Vernagtferner

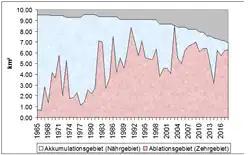
Area (feeding and consumption area) since 1965

The Vernagtferner has receded over time, and today it terminates more than four kilometers away from its previous location, with an elevation of 680 meters above the Rofental. This has eliminated the risk of the glacier forming an ice barrier and blocking the Rofenache. However, the glacier's water output has increased substantially, and it is now more susceptible to significant fluctuations. This can result in dangerous flood waves, as was observed during the summers of 1987 and 1998. The primary reason for this is the loss of the glacier's firn body, which previously had a high storage capacity for meltwater, thereby mitigating outflow over several days or weeks.